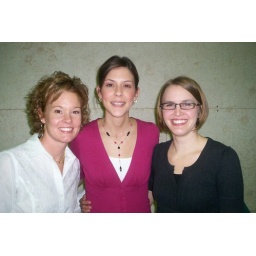
The girl in the middle is the first person I ever came out to. Aww, memories.